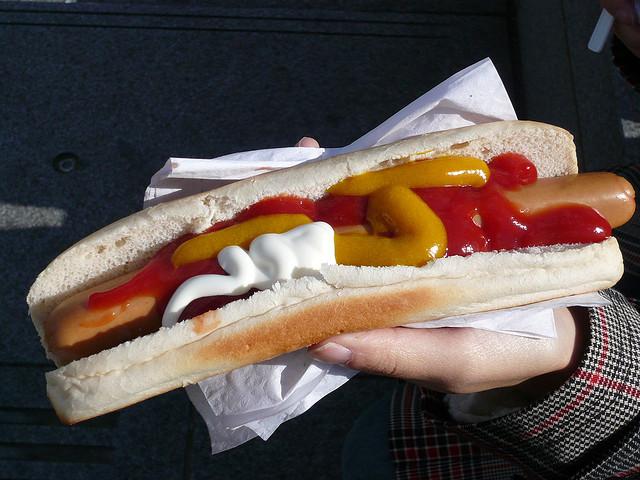
A hand holds a hot dog covered with condiments.